Caspar Tsui

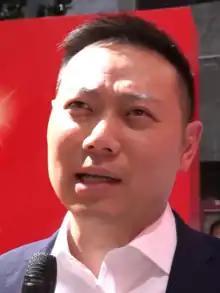
Tsui in 2020.

Caspar Tsui Ying-wai (born 2 September 1977) is a Hong Kong politician, government official and DAB party member. From 2020 to 2022, he has been Secretary for Home Affairs.